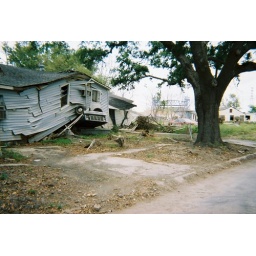
this is the area where the levee broke in New Orleans. there is a ford truck underneath this house